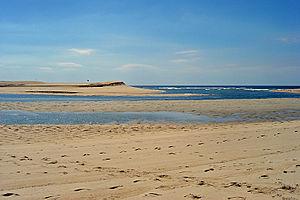
Cet article recense les zones humides du Portugal concernées par la convention de Ramsar.